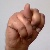
The image shows a hand gesture representing the letter 'N' in Indian Sign Language.